Pablo Sandoval

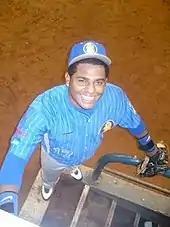
Sandoval with the Navegantes del Magallanes

On November 24, 2014, Sandoval came to an agreement with the Boston Red Sox on a five-year, $90 million contract with a sixth year club option of $17 million or a $5 million buy-out. The deal was officially announced on November 25. Sandoval said, "It was a tough decision for me. It took me a long time to be sure that I was going to make the right decision... But I want a new challenge. I made that choice to be here in Boston because I need a new challenge."